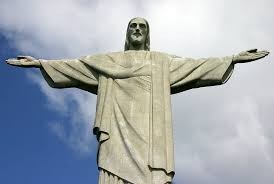
Landmark: Christ the Reedemer